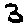
Label: 3